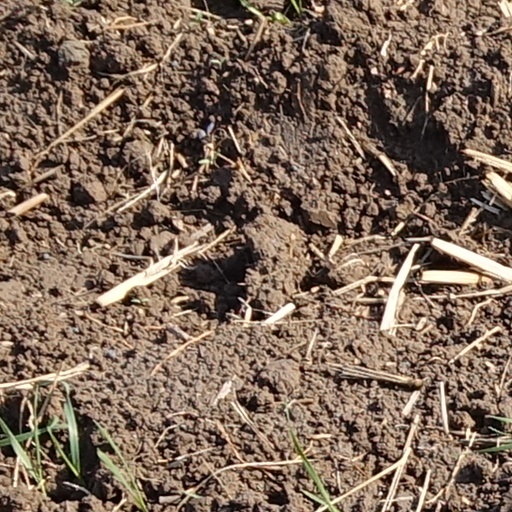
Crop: wheat